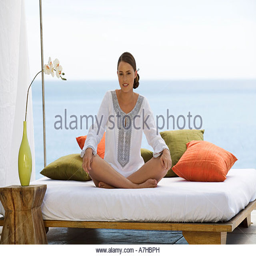
a young woman sitting on a bed